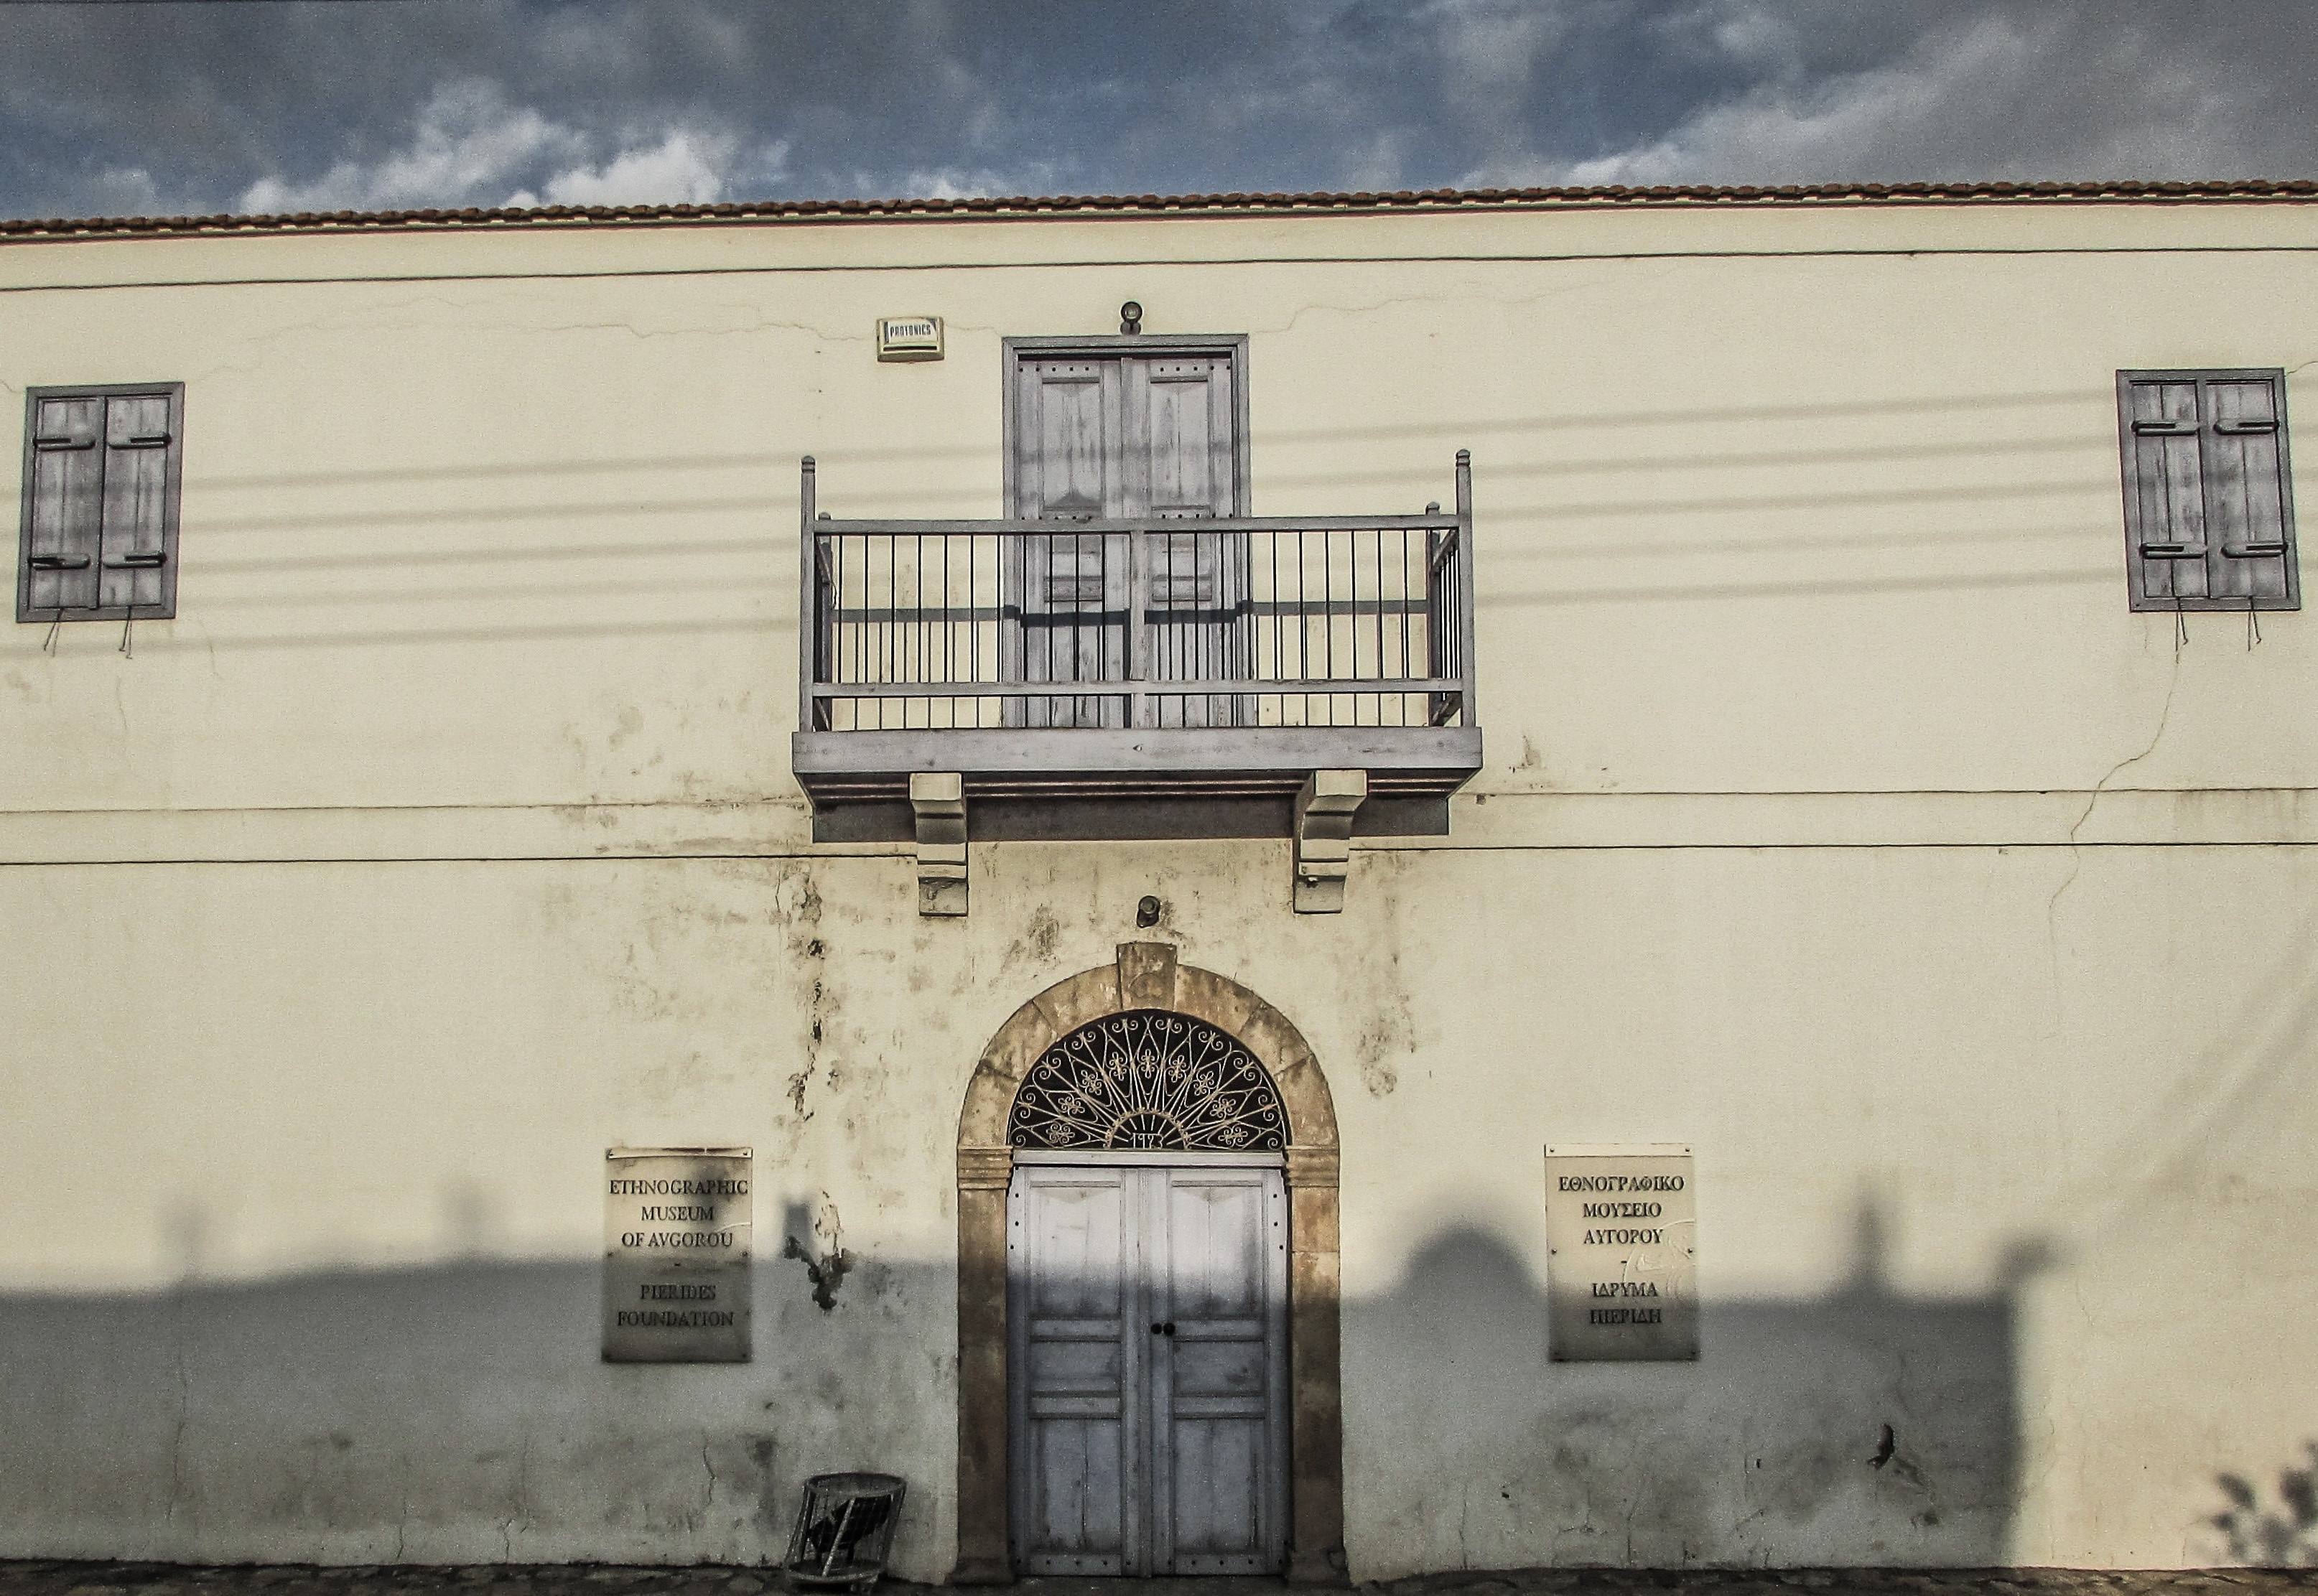
architecture, road, house, window, building, wall, village, transport, rural, facade, history, tradition, cyprus, avgorou, urban area, ethnographic museum